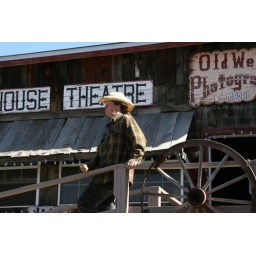
A woman in a cowboy hat lounges in front of the old theater house in Madrid, NM.